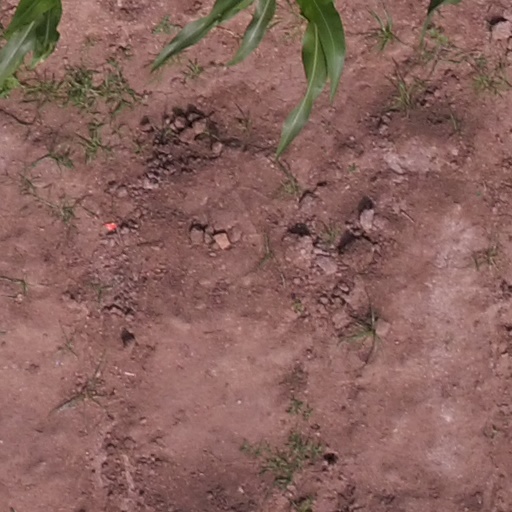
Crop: maize; corn